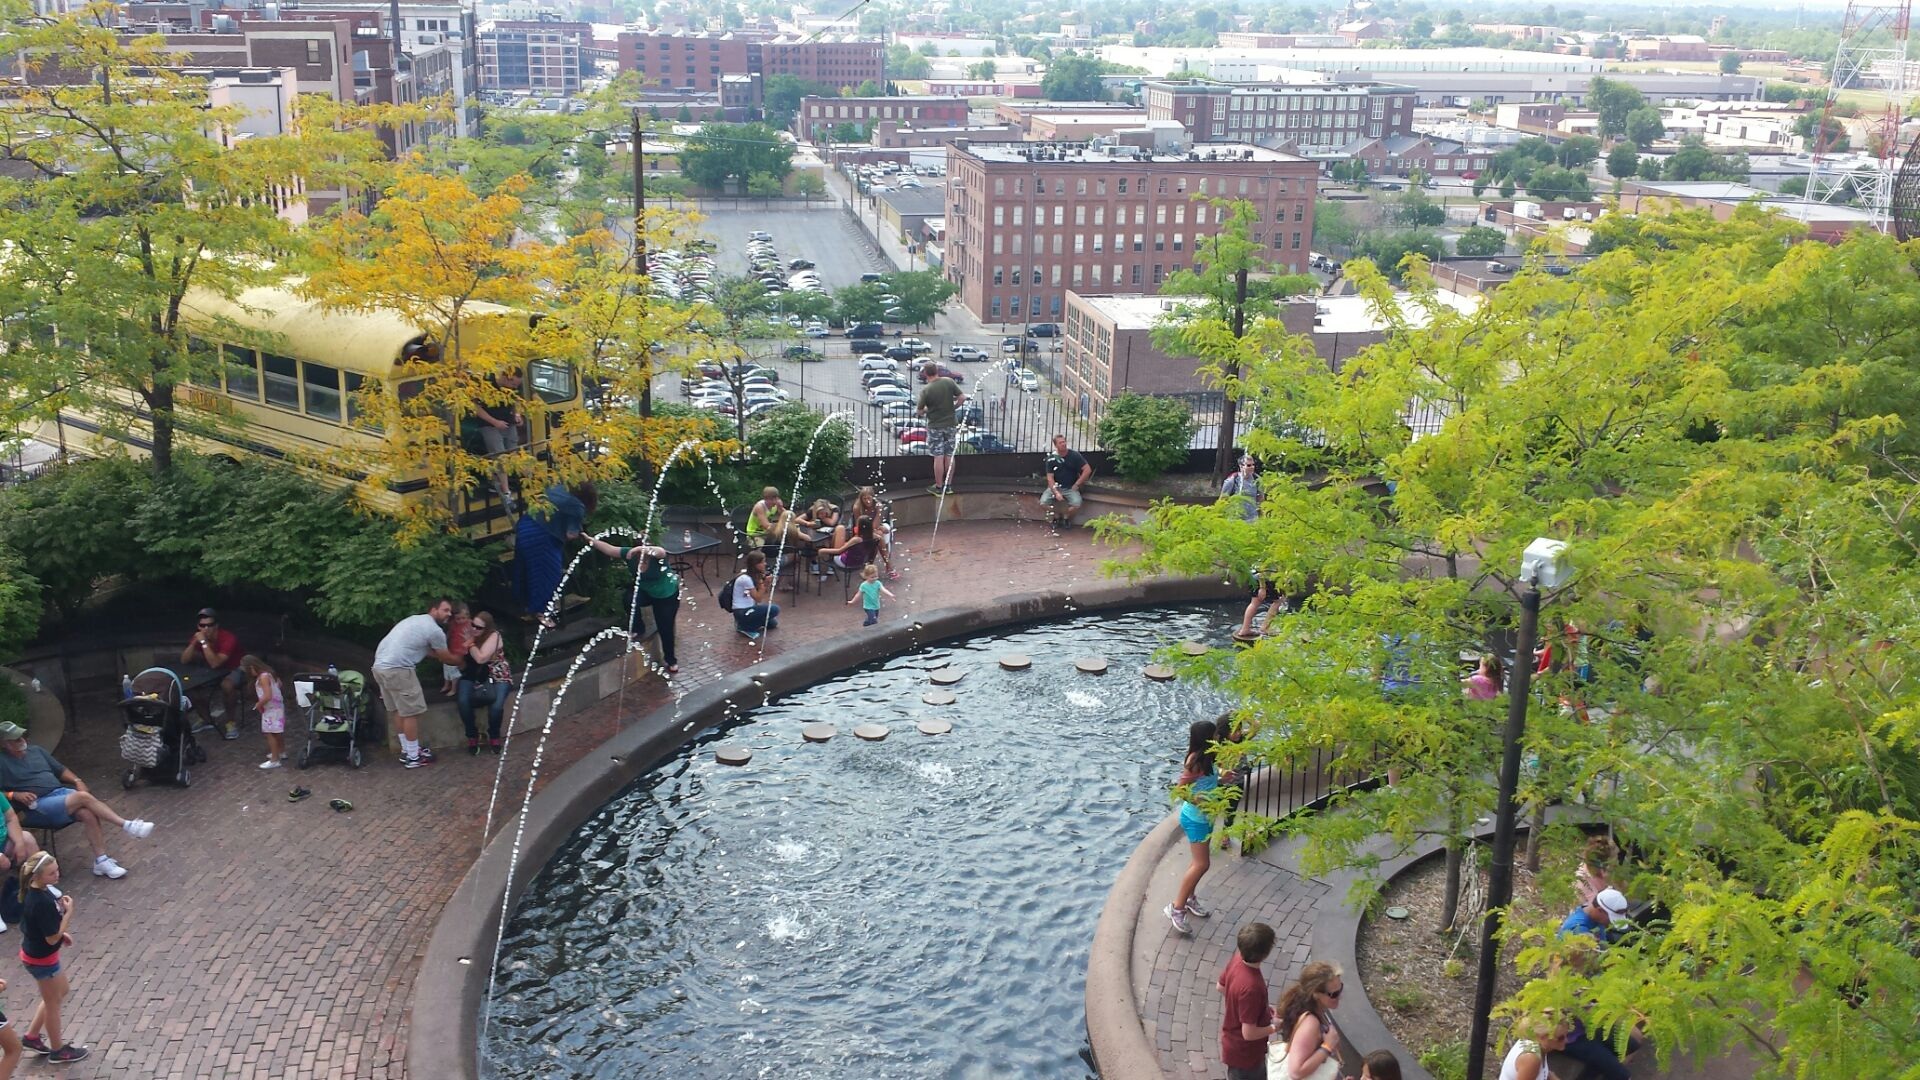
view, city, cityscape, museum, park, tourism, waterway, missouri, midwest, neighbourhood, mo, tours, st louis, city museum